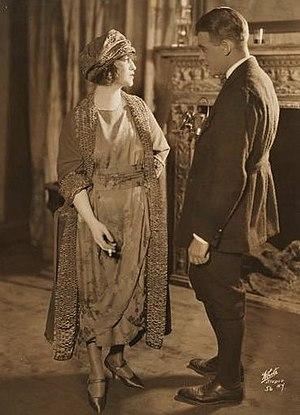
Robert Downing Ames, né le 23 mars 1889 à Hartford et mort le 27 novembre 1931 à New York, est un acteur américain.